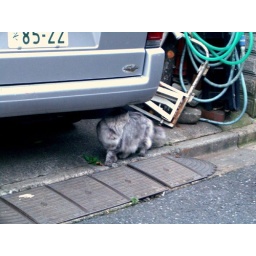
I spotted this big guy under the car in Koenji..